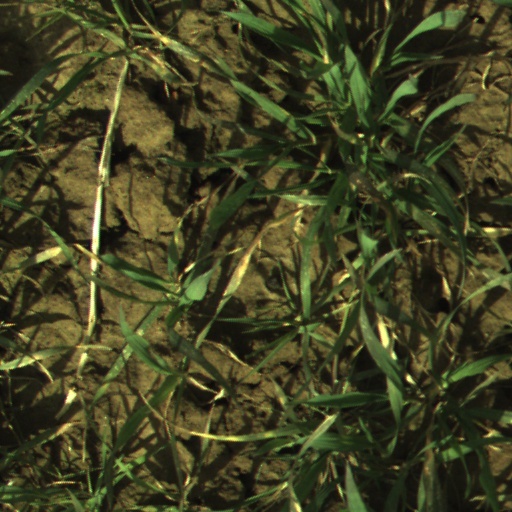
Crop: wheat